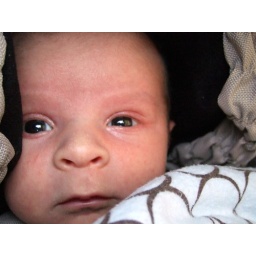
A calm, contemplative moment in the car seat